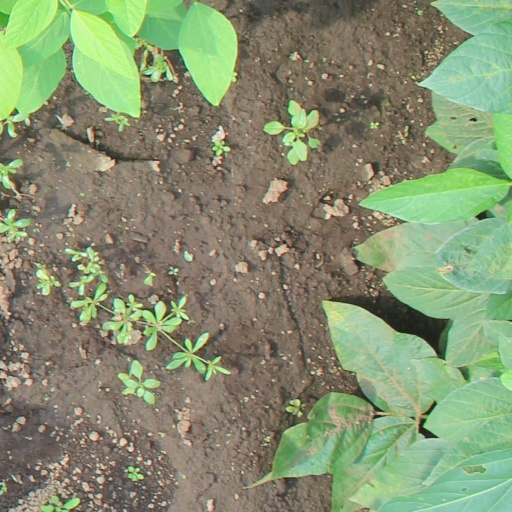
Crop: soybean